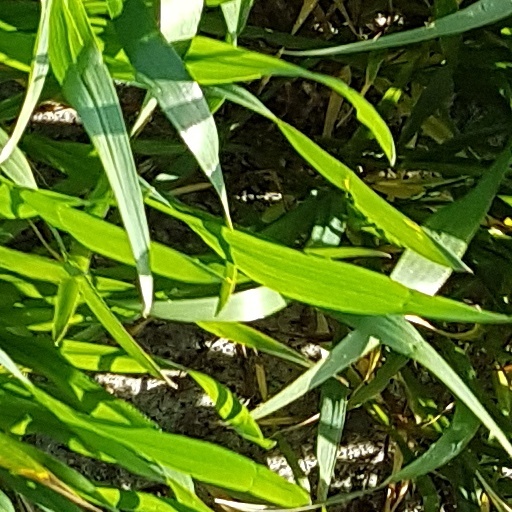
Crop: wheat